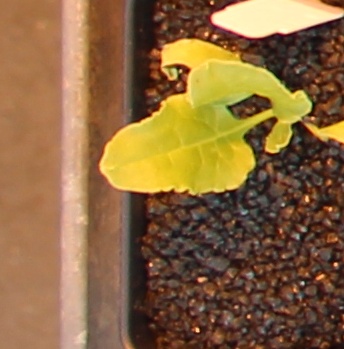
Label: Sugar beet